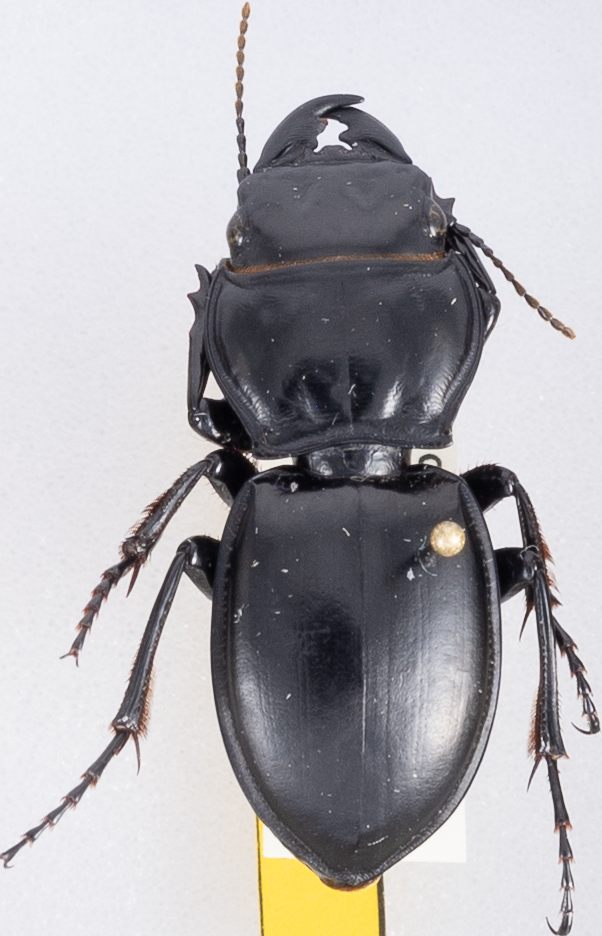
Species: Pasimachus californicus
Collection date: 2019-08-21
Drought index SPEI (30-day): -1.28
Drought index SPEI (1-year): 2.09
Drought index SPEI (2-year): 1.01